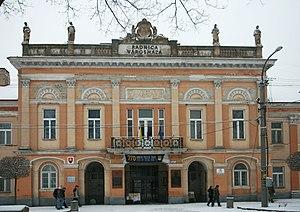
Šahy est une ville de la région de Nitra en sud de Slovaquie. Sa population est de 8 000 habitants.